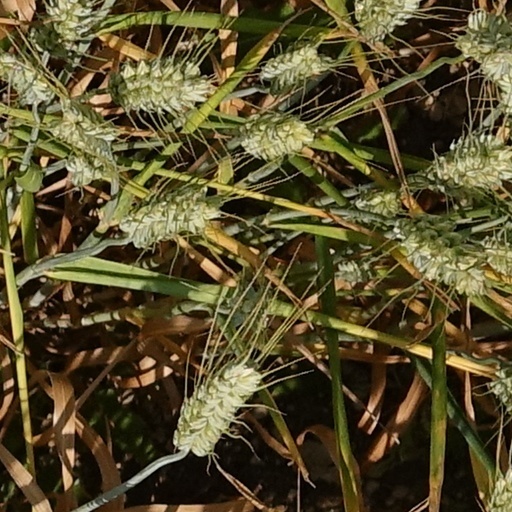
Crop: wheat